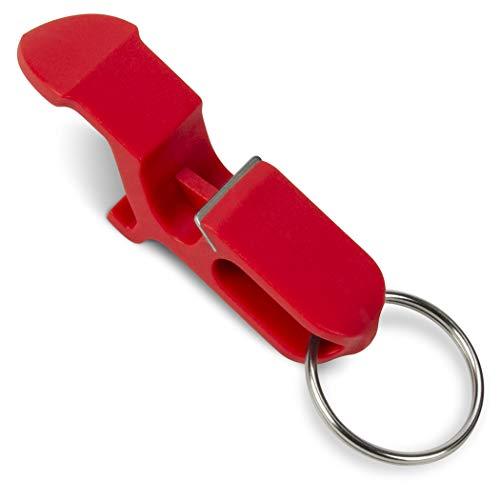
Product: GoPong Ultimate Beer Shotgun Opener | Keychain Tool 10 Pack | Great for Party Favors, Tailgating and More - Choose Your Color
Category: Sports & Outdoors | Sports & Fitness | Leisure Sports & Game Room | Arcade & Table Games | Drinking Games
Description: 3-In-1: shotgun beer opener, bottle opener, can Tab opener.
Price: $9.99
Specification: Shipping Weight: 4.2 ounces (View shipping rates and policies)|ASIN: B07WHTWB5B|    #12    in Drinking Games    |    #124    in Bottle Openers